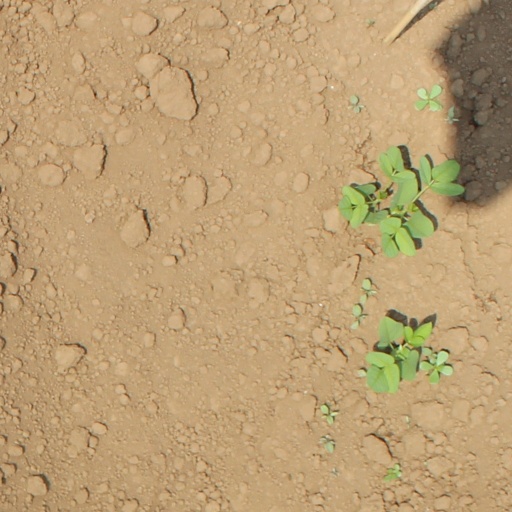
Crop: soybean